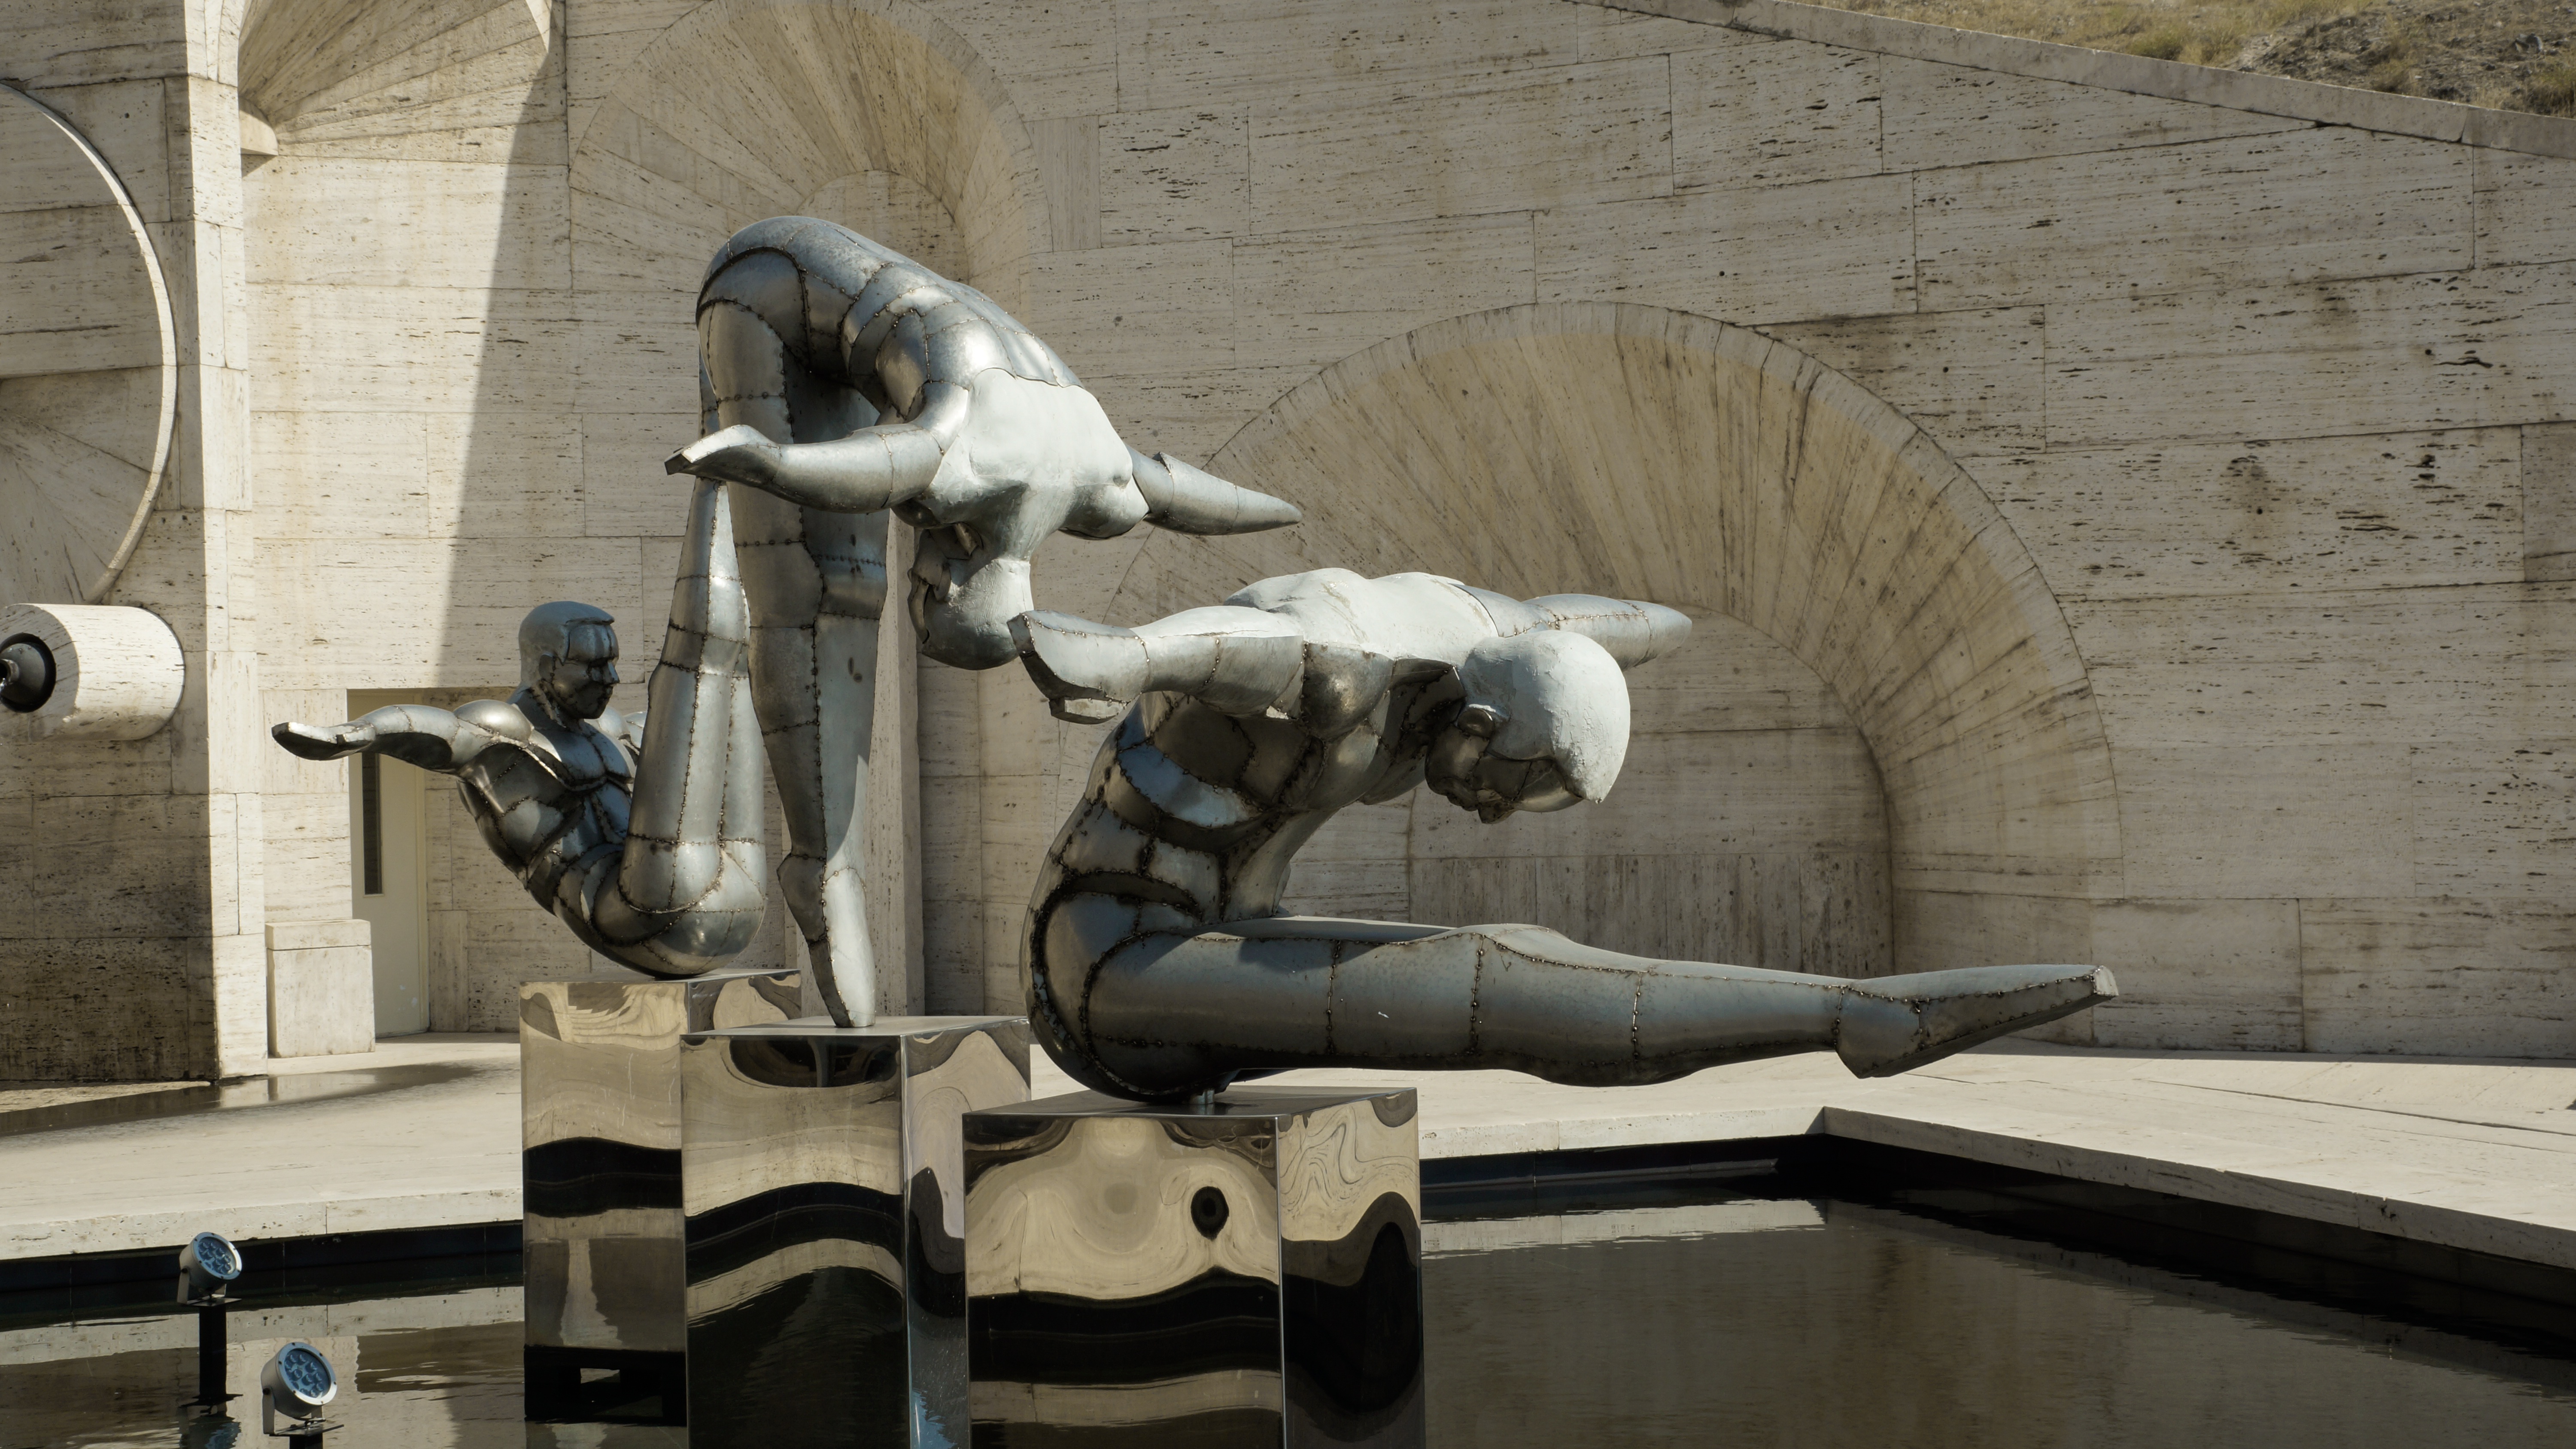
sport, jump, monument, diving, pool, statue, cascade, metal, swimming, swimmer, sculpture, art, diver, fountain, tourist attraction, armenia, yerevan